Castrum Novum

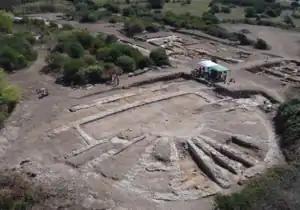
the theatre after the 2021 excavation campaign

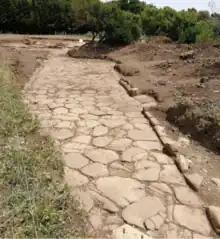
the Decumanus

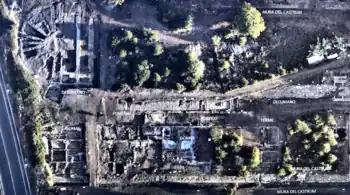
perimeter of the castrum, with the main buildings

Castrum Novum (new fort) was an ancient Roman town now located in the municipality of Santa Marinella, to the north of Cape Linaro, ca. 60 km north-west of Rome Italy. It is located near Mount Guardiole, 1.5 km from the coast, where an Etruscan settlement was found.